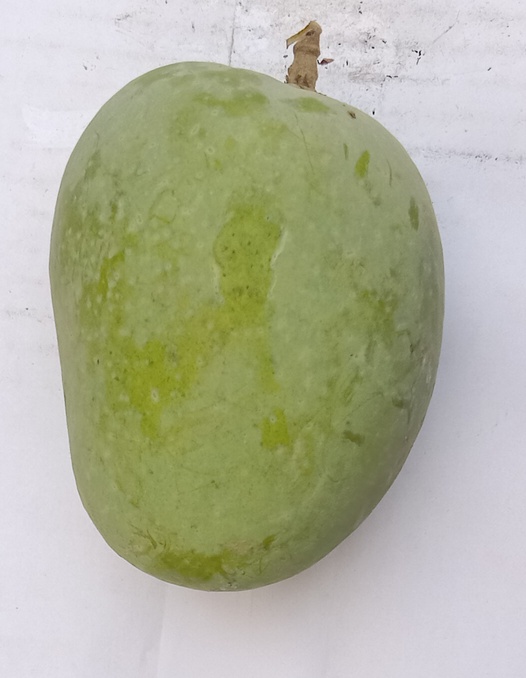
Mango variety: Anwar Ratool